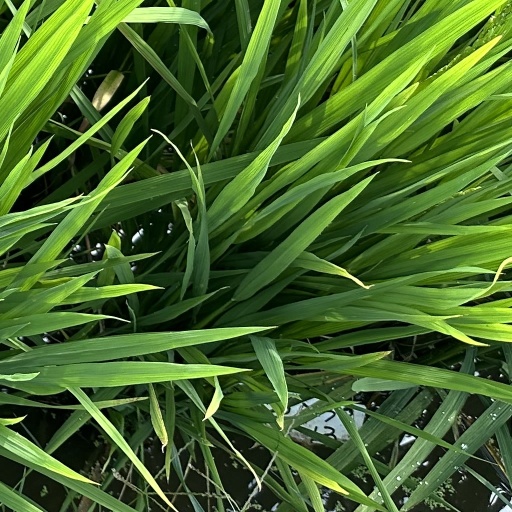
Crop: rice